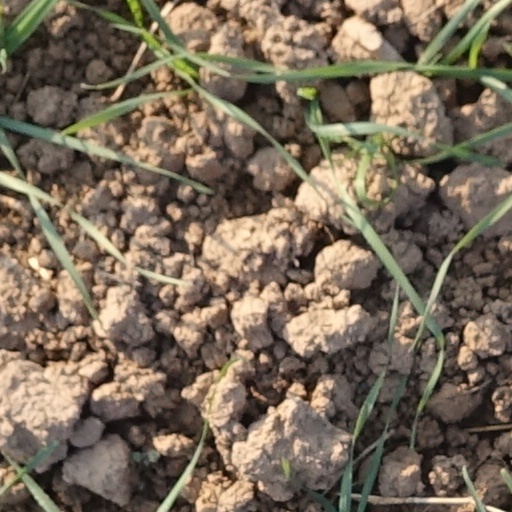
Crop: wheat